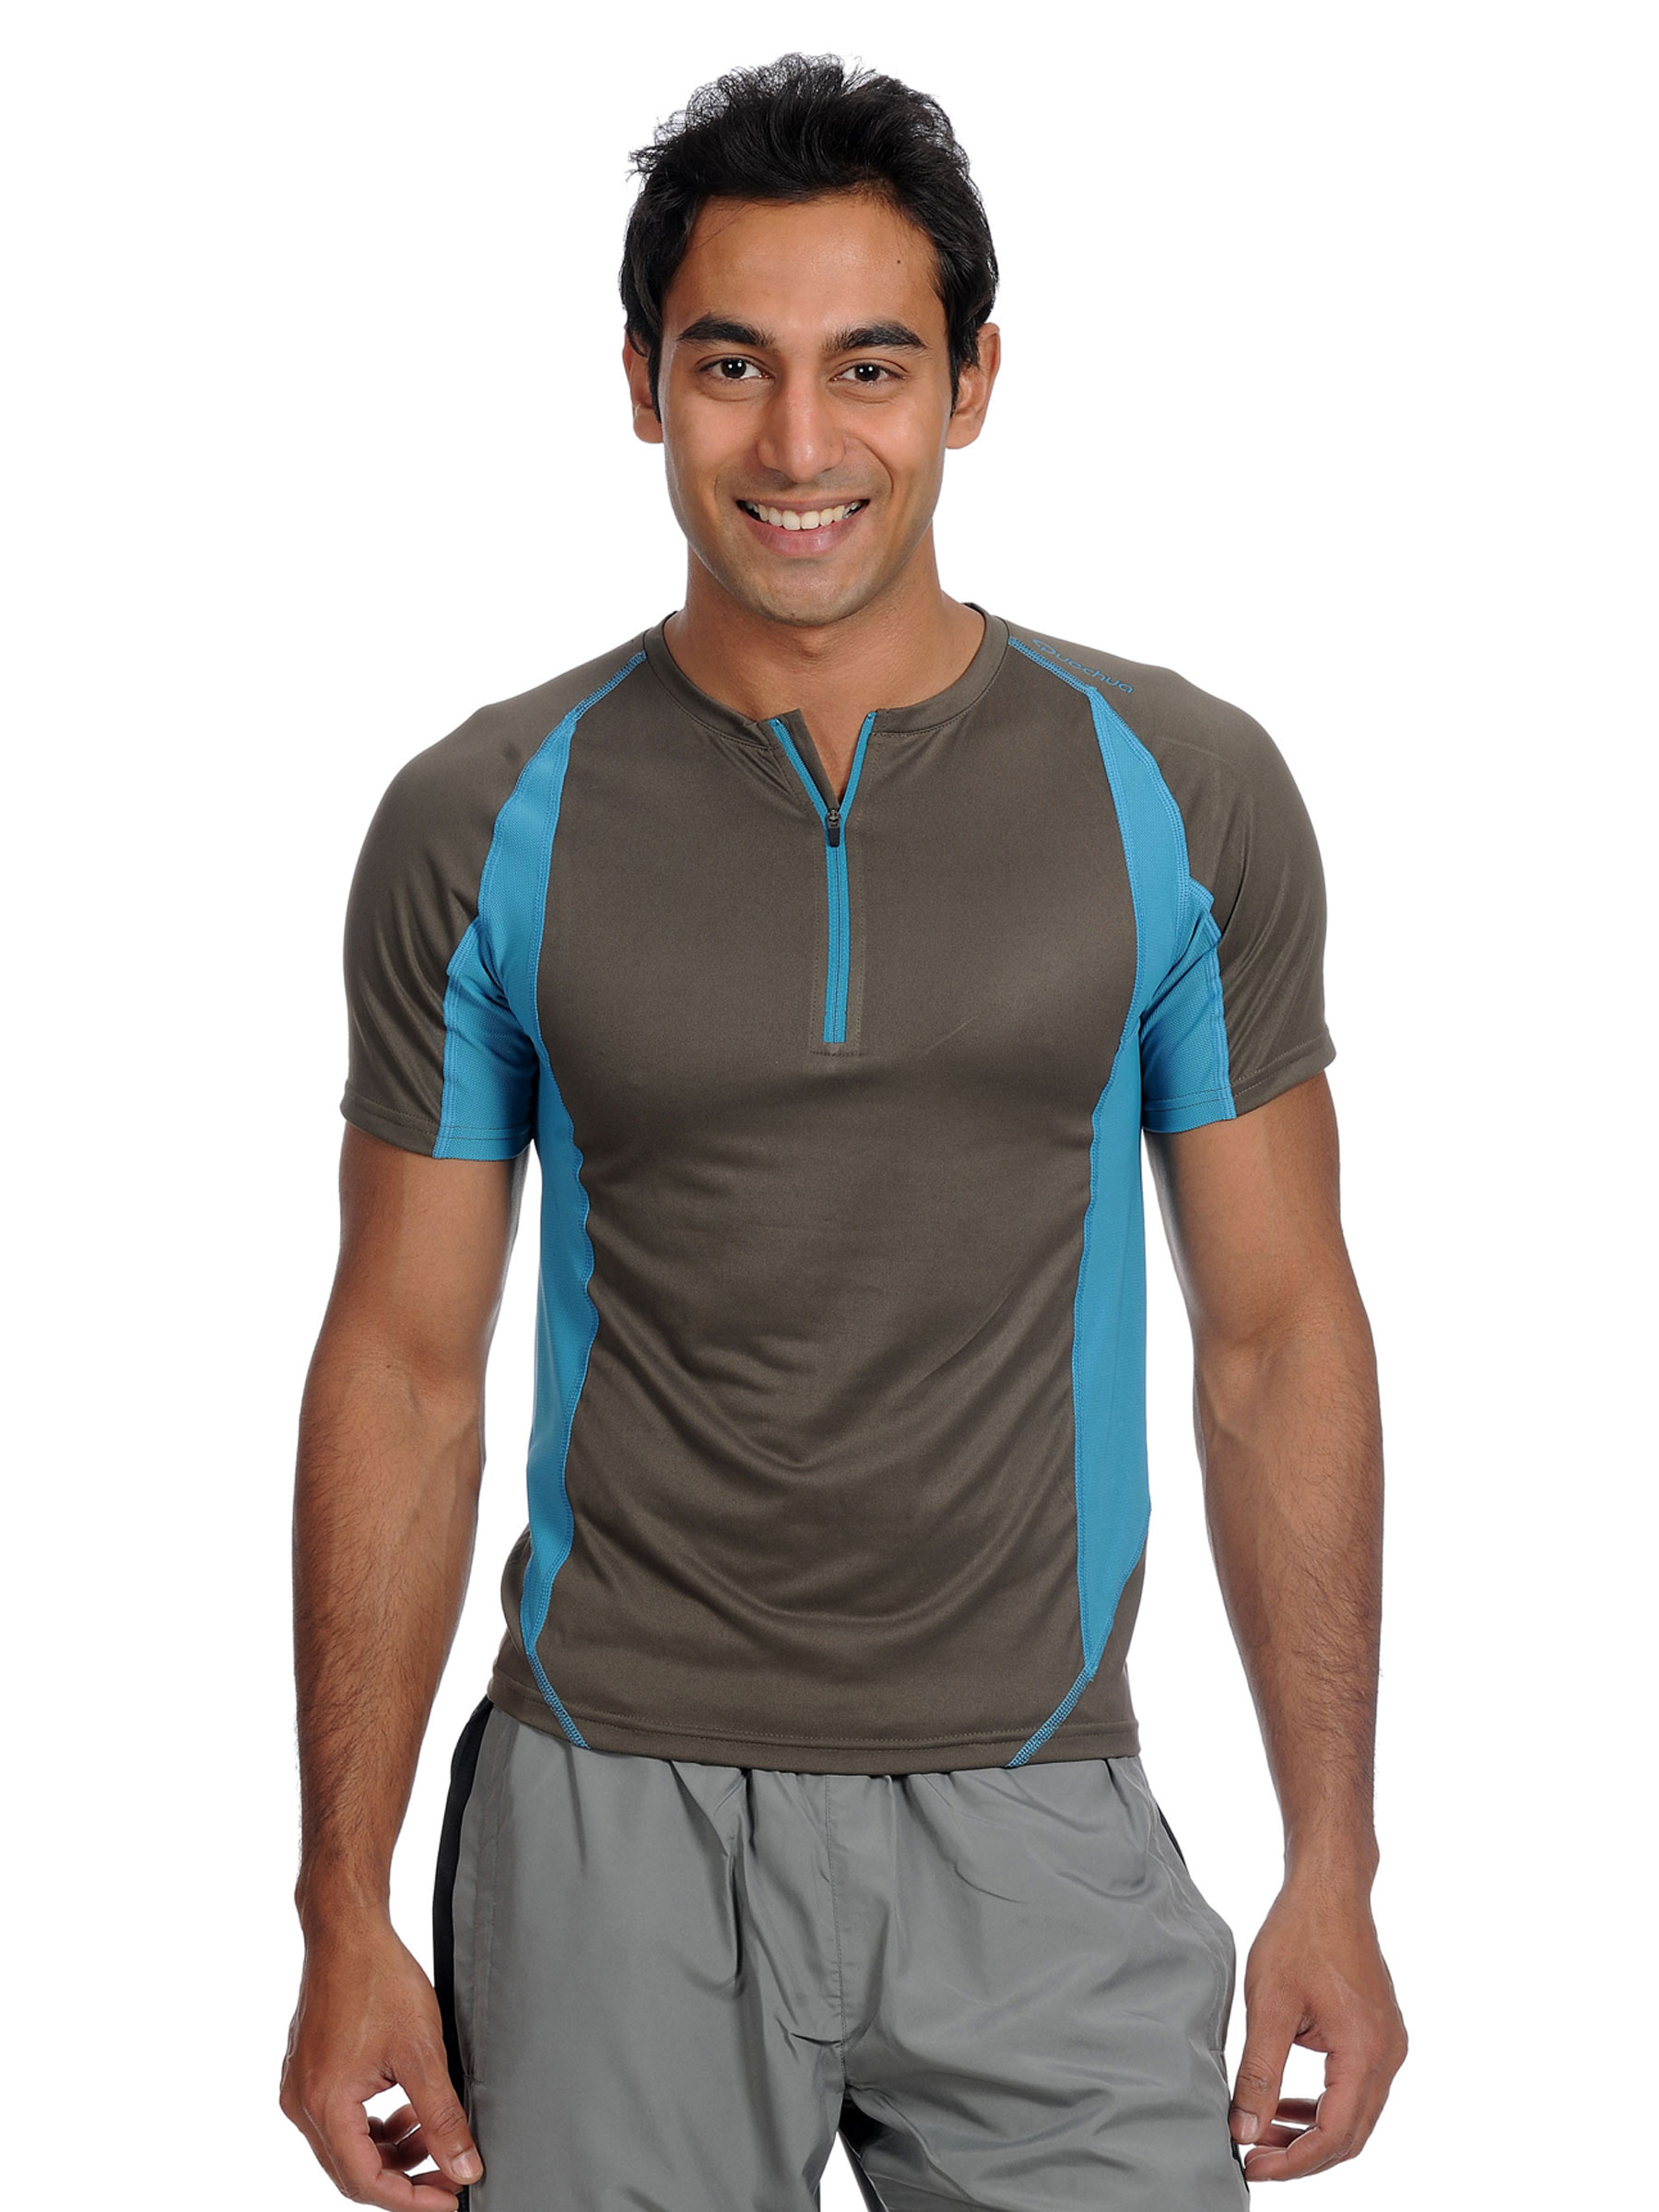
Quechua Mens Brown T-shirt
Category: Apparel / Topwear / Tshirts
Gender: Men
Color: Brown
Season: Fall 2010
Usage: Casual